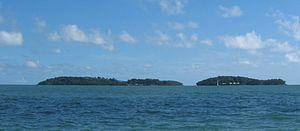
Cayenne est une commune française, chef-lieu du département et de la région d'outre mer français de Guyane.
Les îles du Salut forment un archipel constitué de trois îlots d'origine volcanique rattachés à la Guyane, et situés à quatorze kilomètres au large de Kourou. Les Îles du Salut sont rattachées au territoire de la commune de Cayenne et de Cayenne 1ᵉʳ Canton Nord-Ouest. Cependant, le Centre national d'études spatiales est propriétaire de l'ensemble des trois îles, à l'exception de trois enclaves restées propriétés de l'État pour des besoins liés au fonctionnement du phare. Seules les îles Royale et Saint-Joseph sont accessibles, l'île du Diable, la plus au nord, étant strictement interdite d'accès, notamment à cause des forts courants.